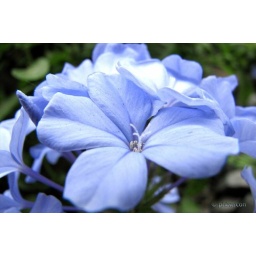
I found these flowers at the flower box of Figaro Caltex in Sta. Rosa Laguna.